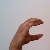
The image shows a hand gesture representing the letter 'C' in Indian Sign Language.